Peugeot HR1

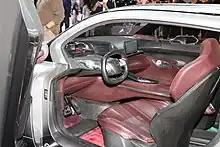
Interior

Design elements from the car were later used in the Peugeot 2008, which went into production in April 2013. The concept is long; shorter than the Nissan Juke but longer than the Citroën Lacoste. The Lacoste is the HR1’s sister car, and is also a hybrid. The vehicle was also displayed at the 2011 Geneva Motor Show, having been announced the previous month.